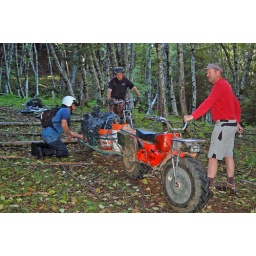
several large packs were loaded with black plastic. further debris was wrapped in black plastic and hauled out.